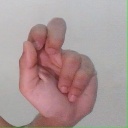
अक्षर: ढ